Frat Pack

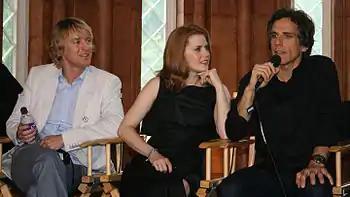
Owen Wilson (left) and Ben Stiller (right) with Amy Adams promoting "" in May 2009

The core members initially included Jack Black, Will Ferrell, Ben Stiller, Vince Vaughn, and brothers Owen Wilson and Luke Wilson, all of whom were recognized by "USA Today" in an early feature. Later, John C. Reilly, David Koechner, and Steve Carell were also included in the Pack. The previous year, "USA Today" had listed Carell, Paul Rudd, David Koechner, and Leslie Mann as the Frat Pack's "Junior Varsity". While hosting "Saturday Night Live" in September 2005, Carell indirectly claimed membership by mentioning Stiller, Vaughn, Ferrell, Owen Wilson, and Black, and saying he was "one of those guys now".